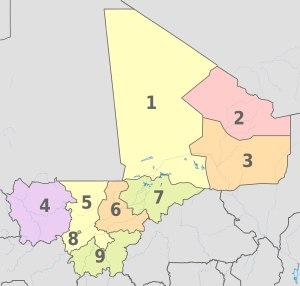
Le Mali, en forme longue la république du Mali, est un État d'Afrique de l'Ouest, frontalier de la Mauritanie à l'ouest, de l'Algérie au nord-nord-est, du Niger à l'est, du Burkina Faso et de la Côte d'Ivoire au sud-sud-ouest, de la Guinée au sud-ouest et du Sénégal à l'ouest-sud-ouest.